Grete Weil

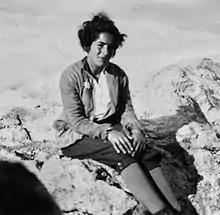

She was born Margarete Elisabeth Dispeker, the daughter of a prominent lawyer in Munich. She studied German literature in Frankfurt, Berlin, Munich, and Paris. In 1932, she began writing her dissertation, and also completed her first story, "Erlebnis einer Reise" (Experience of a trip).